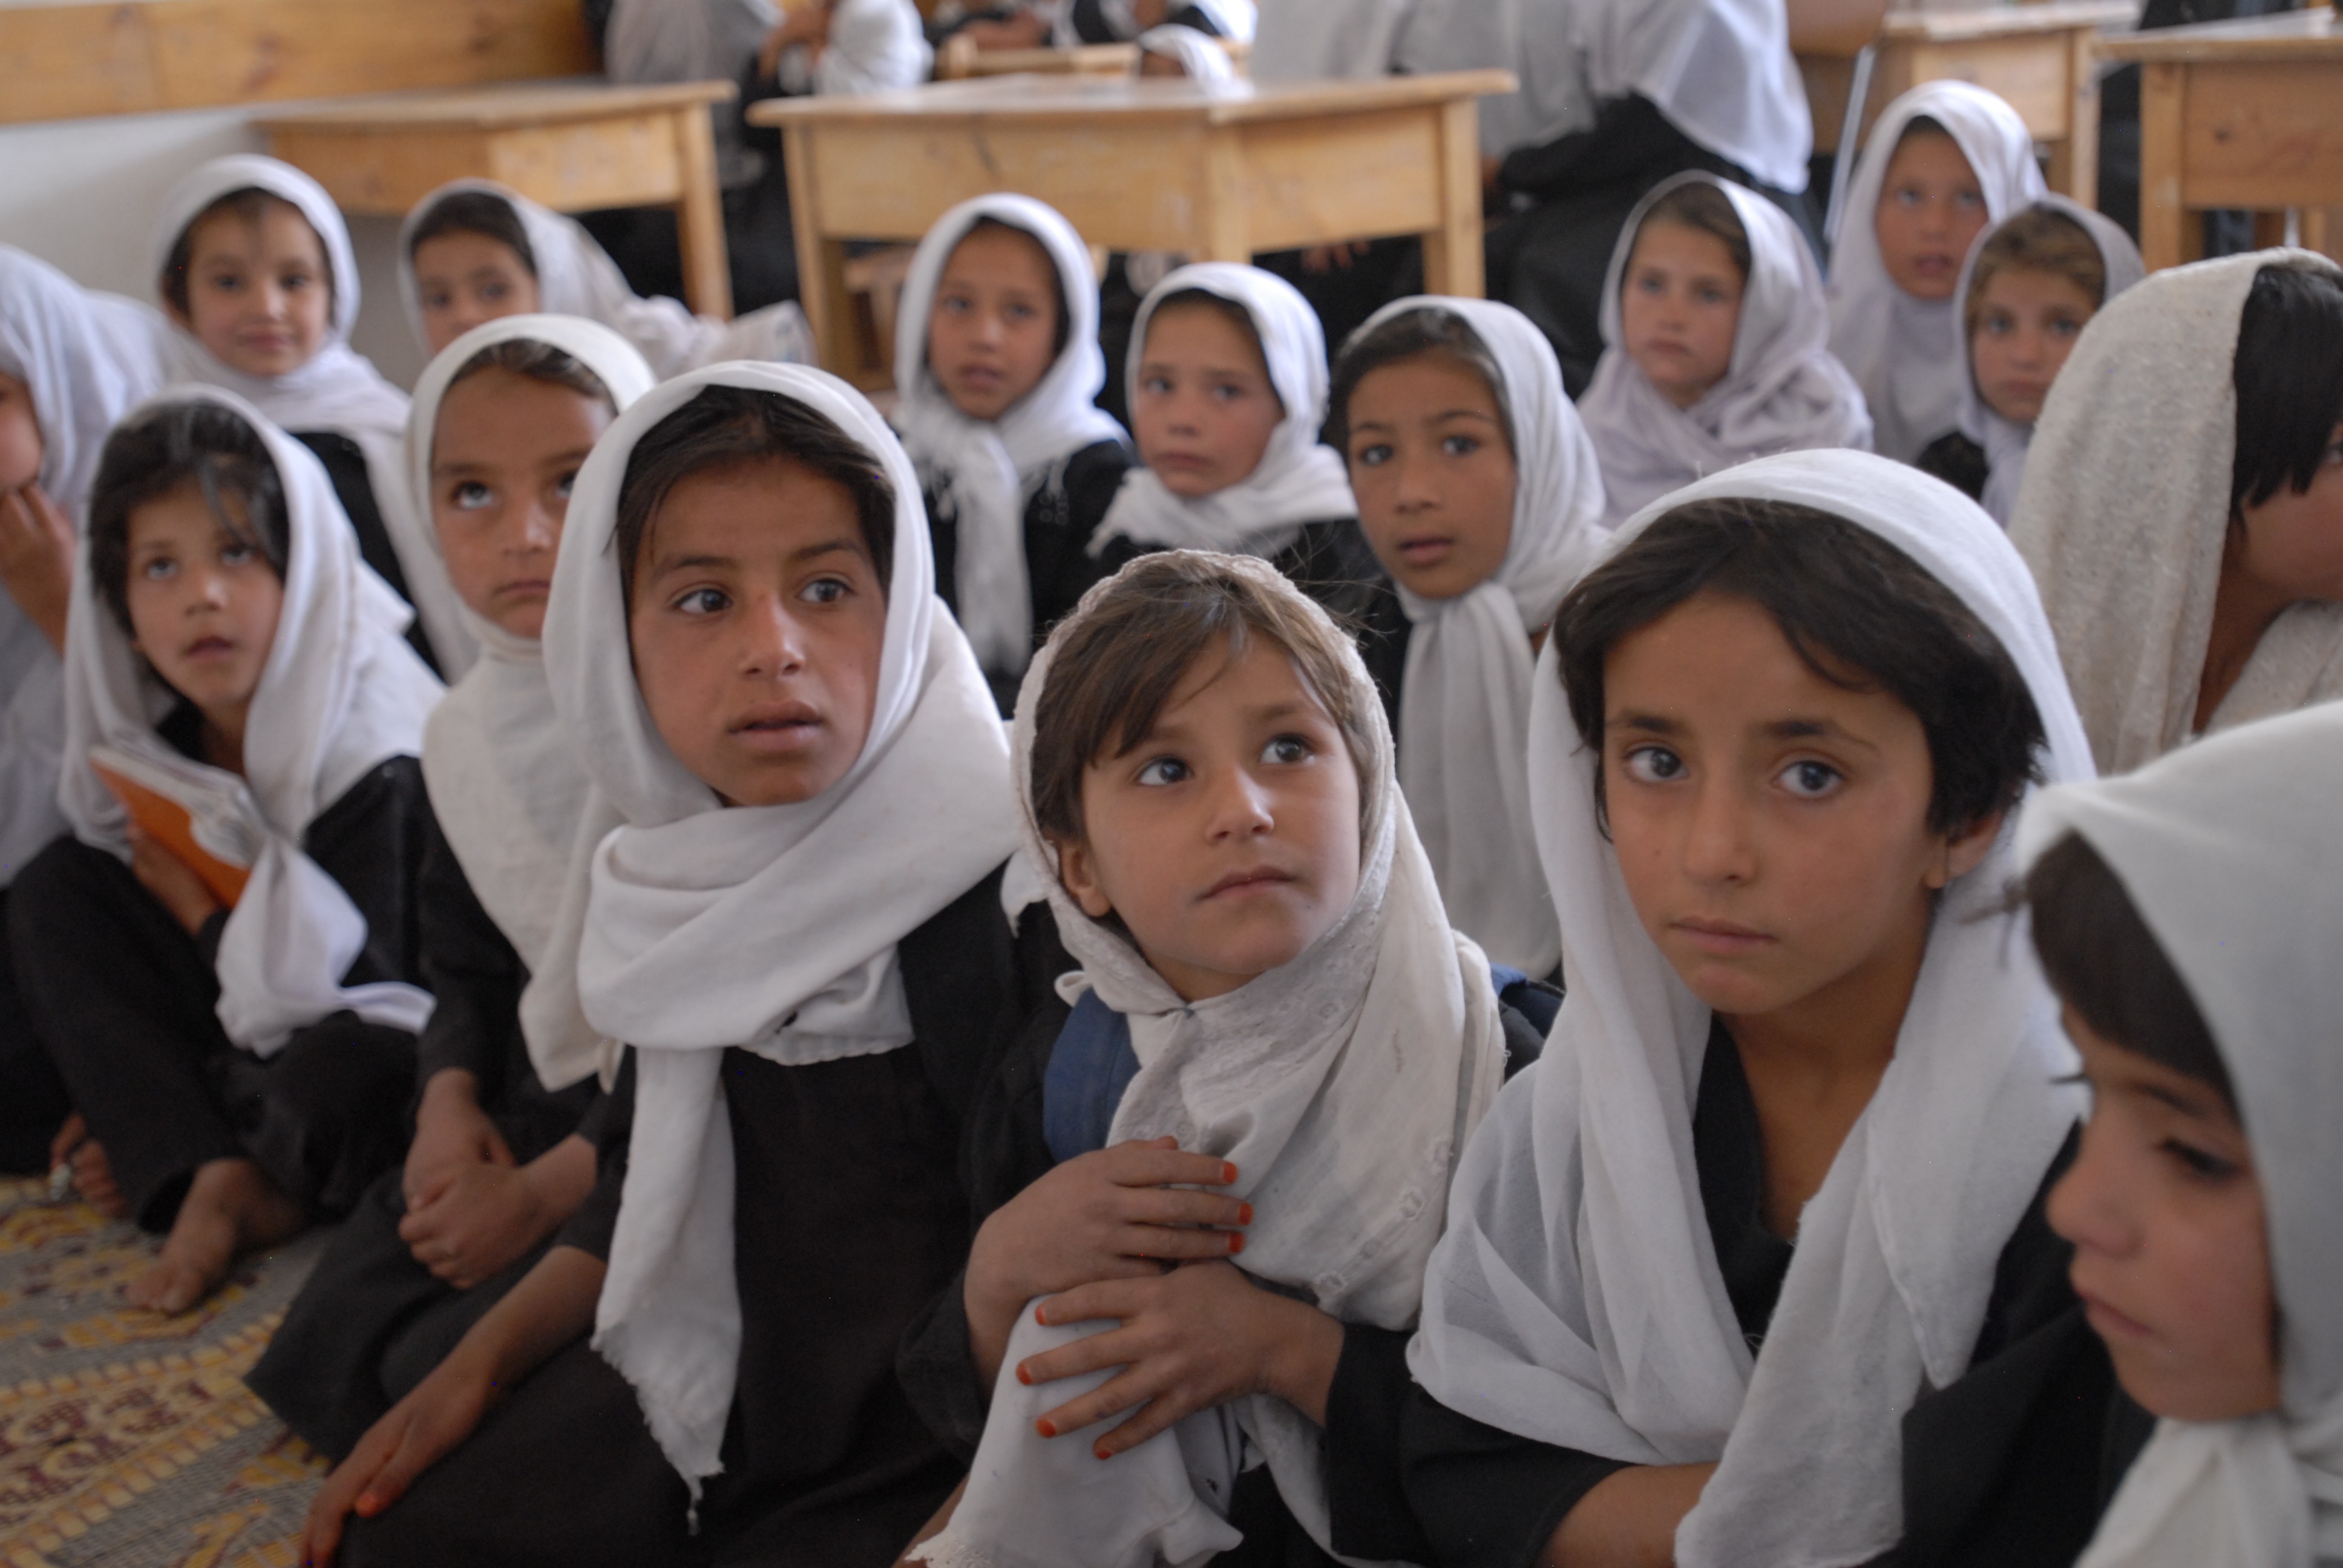
person, people, professional, education, classroom, girls, children, school, learning, afghanistan, secondary school